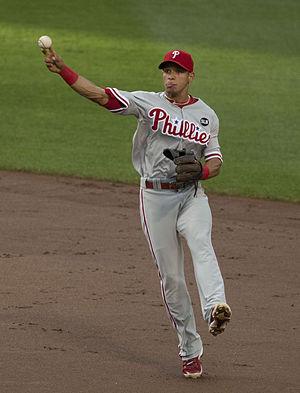
César Augusto Hernández est un joueur de deuxième but des Ligues majeures de baseball évoluant avec les Phillies de Philadelphie.